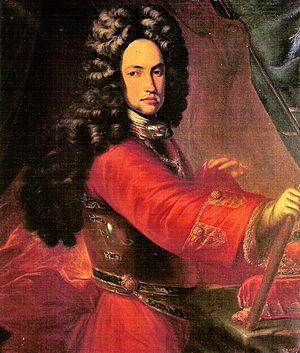
La guerre de Succession d'Espagne est un conflit qui a opposé plusieurs puissances européennes de 1701 à 1714, dont l'enjeu était la succession au trône d'Espagne à la suite de la mort sans descendance du dernier Habsbourg espagnol, Charles II, et à travers lui, la domination en Europe. Dernière grande guerre de Louis XIV, elle permit à la France d'installer un monarque français à Madrid : Philippe V mais avec un pouvoir réduit et un renoncement théorique définitif pour lui et pour sa descendance au trône de France. Ces conditions ne permettaient pas une union aussi étroite que celle qui était espérée par Louis XIV mais donna néanmoins naissance à la dynastie des Bourbons d'Espagne, qui règne toujours aujourd'hui.